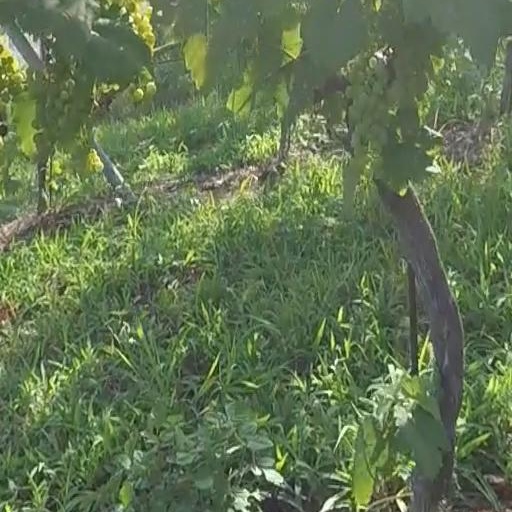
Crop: grape